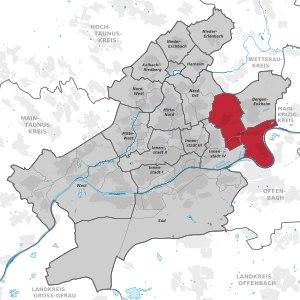
Ost ou, en forme longue, Frankfurt-Ost est un arrondissement de Francfort-sur-le-Main.